Sidon

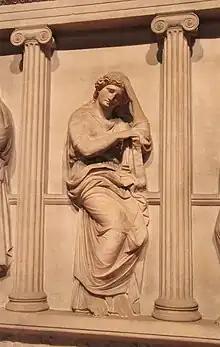
Tomb of the Mourning Women, Hellenistic necropolis of Sidon, now in the Istanbul Archaeology Museums

Like other Phoenician city-states, Sidon suffered from a succession of conquerors, first by the Achaemenid Empire in the 6th century BC, ending with its occupation by Alexander the Great in 333 BC, and the start of the Hellenistic period of Sidon's history. The Persian influence seems to have been profound, as is observed in the change of the architectural style of the city.